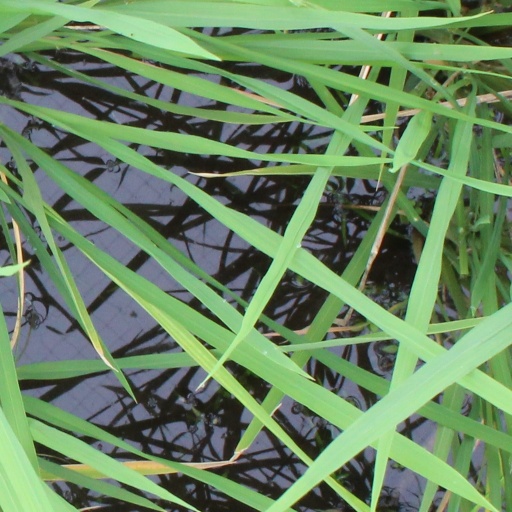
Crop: rice